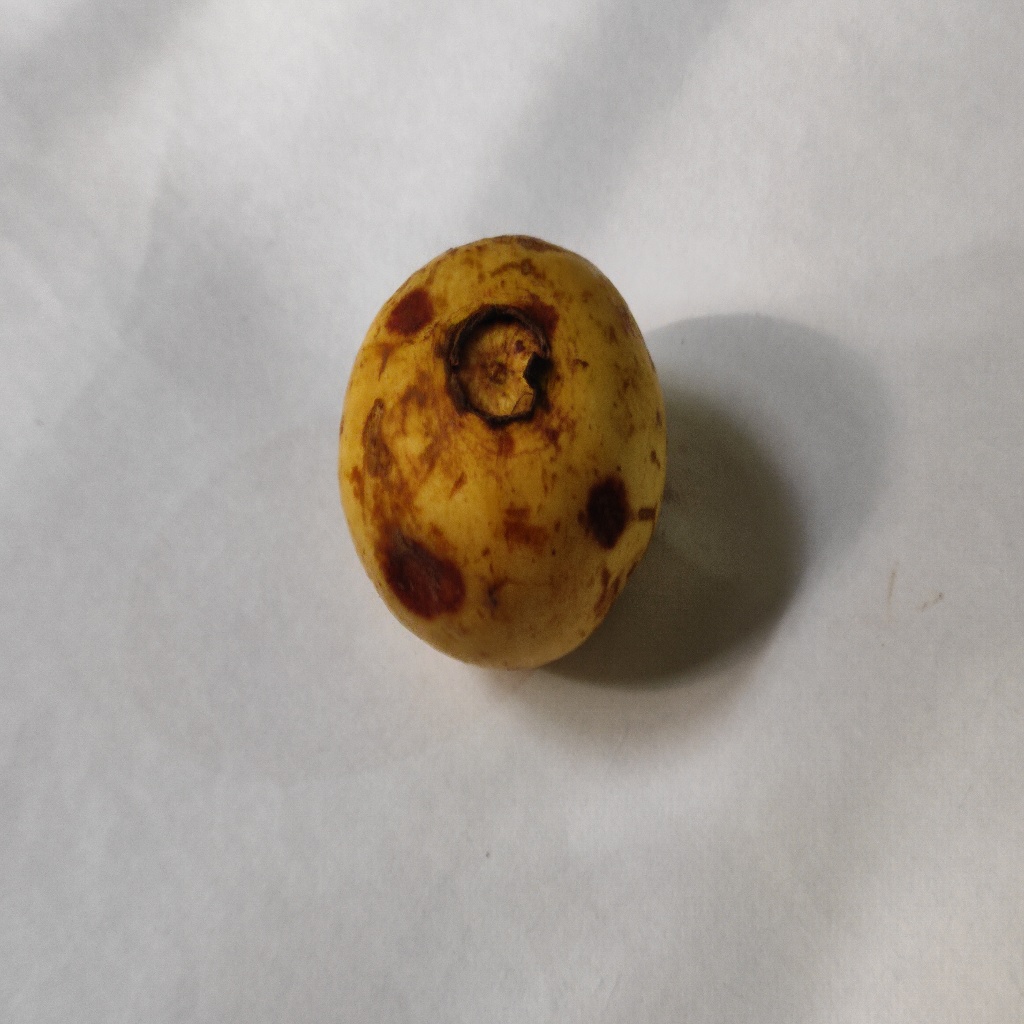
Crop: guava
Quality class: Defect